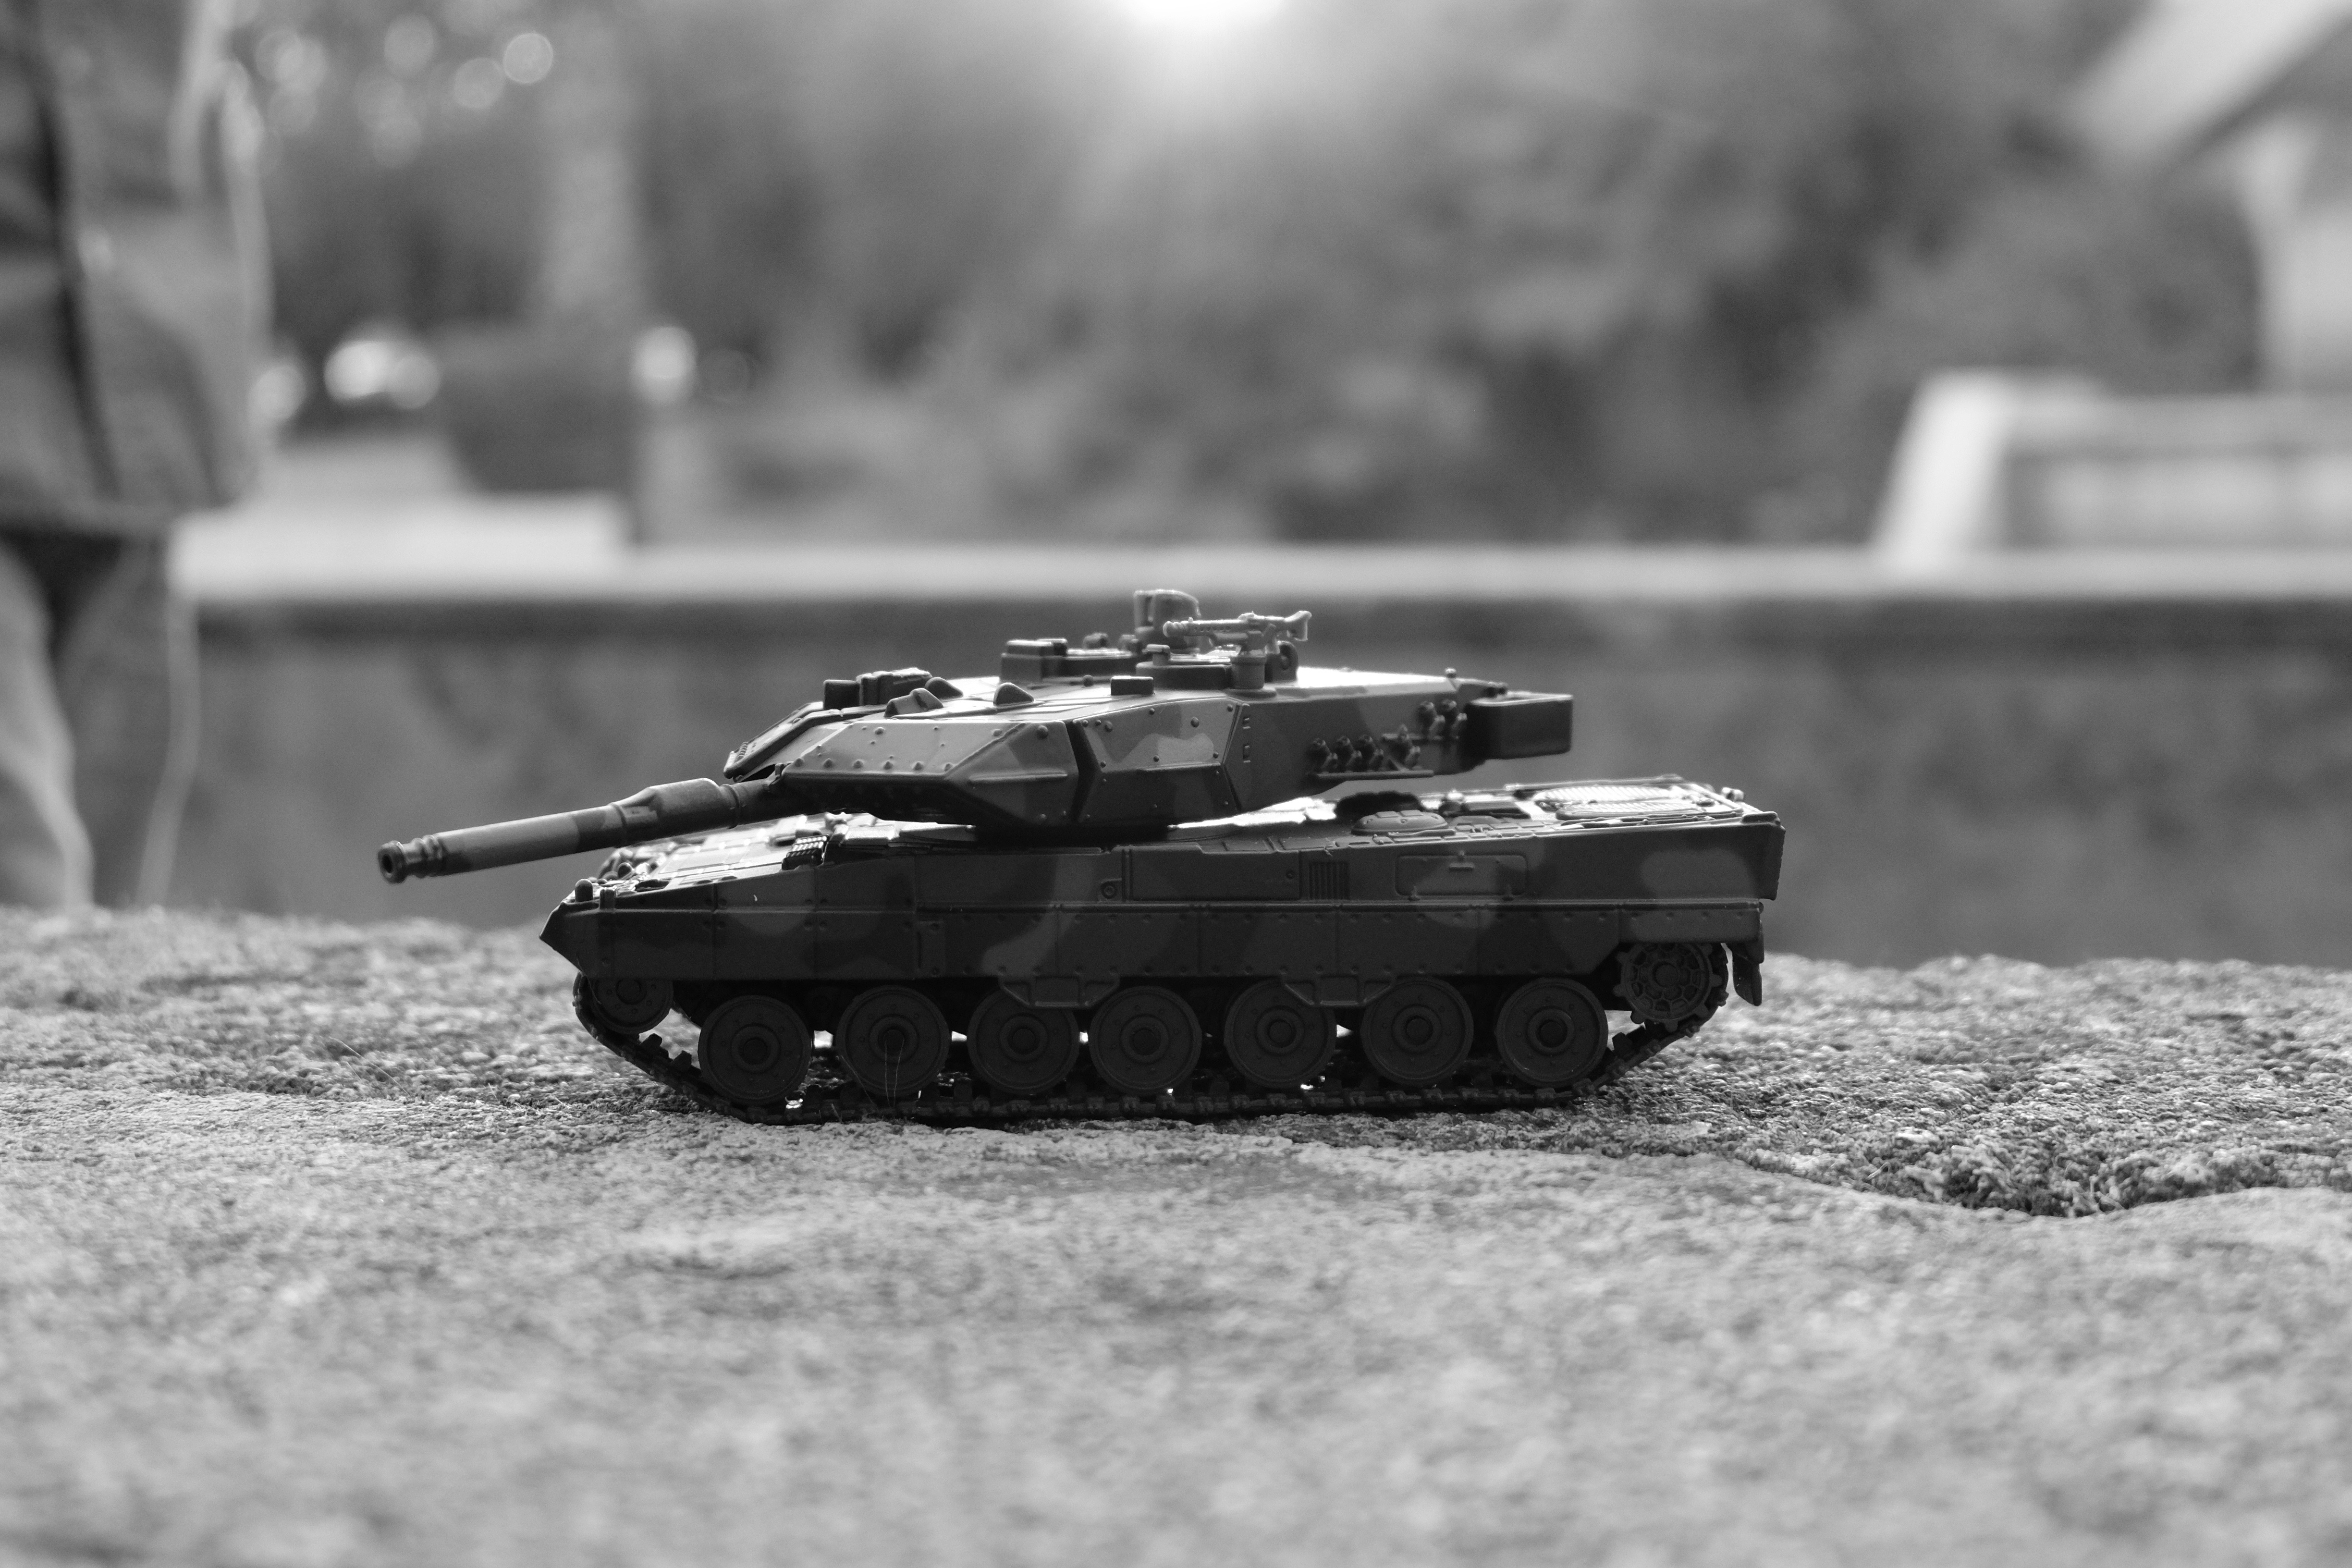
black and white, military, vehicle, monochrome, toy, weapon, tank, monochrome photography, combat vehicle